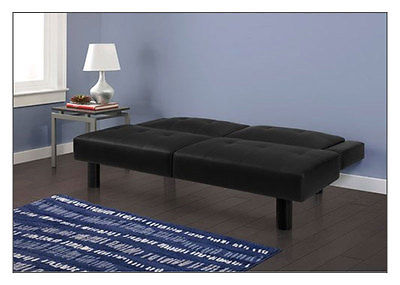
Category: sofa